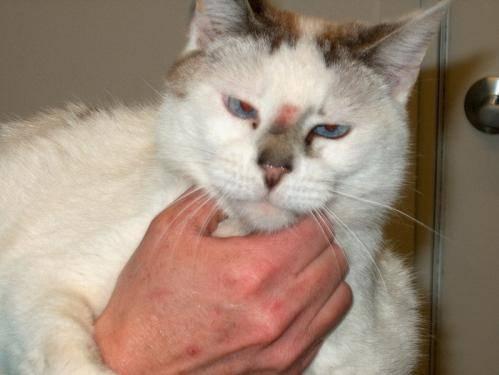
cat